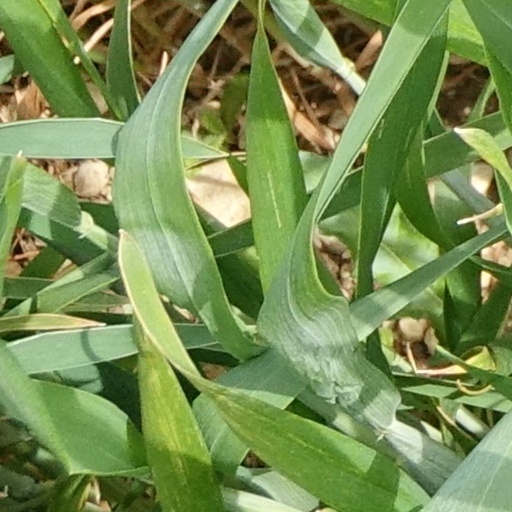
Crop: wheat